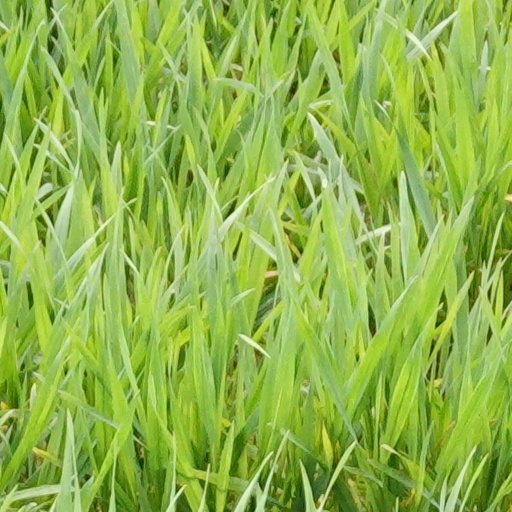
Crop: wheat